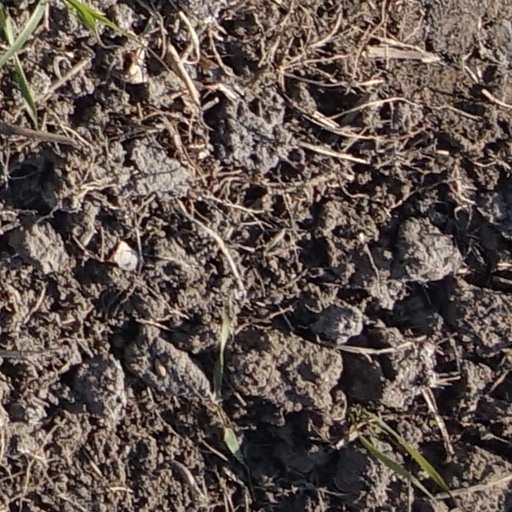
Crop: wheat